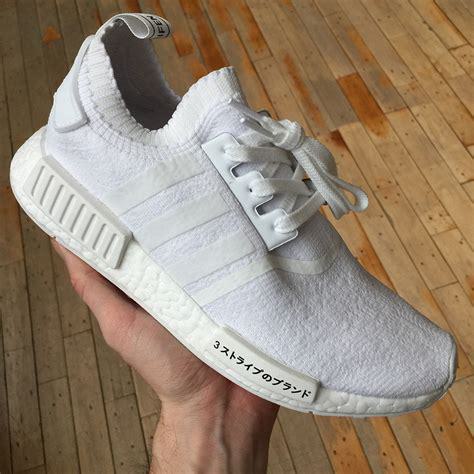
Brand: Adidas
Model: NMD_R1